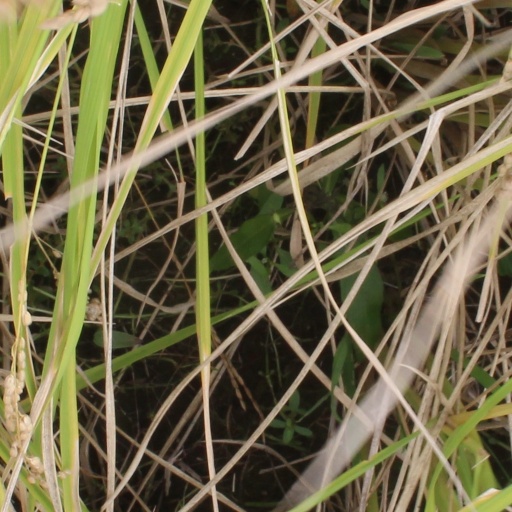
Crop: rice